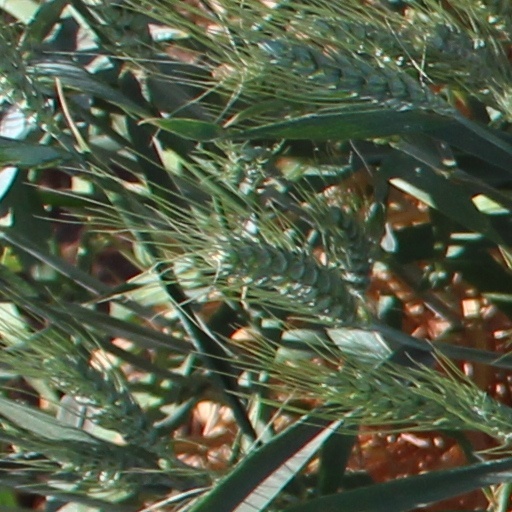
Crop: wheat